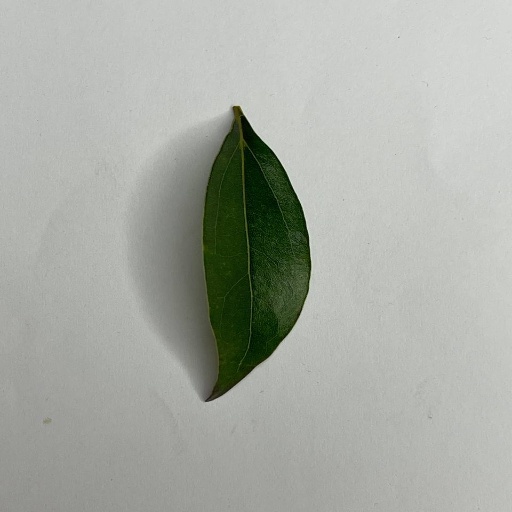
Species: Camphor
Leaf condition: Healthy Leaf